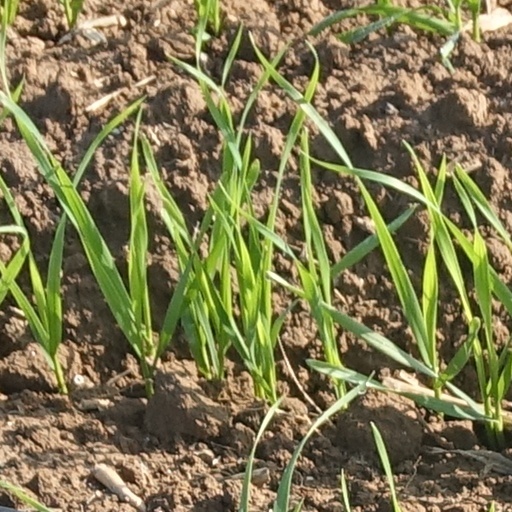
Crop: wheat